Alexi Casilla

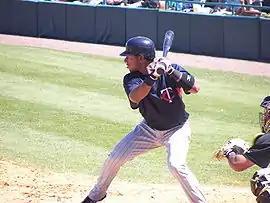
Casilla batting for the Minnesota Twins in 2007 spring training

Alexi Casilla Lora (born July 20, 1984) is a Dominican former professional baseball second baseman. He played in Major League Baseball (MLB) for the Minnesota Twins and Baltimore Orioles.